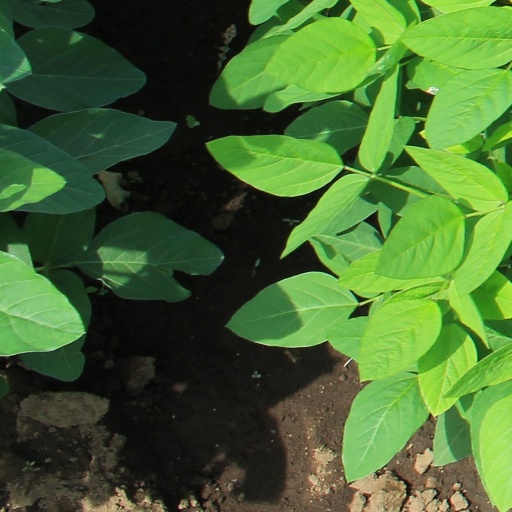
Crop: soybean